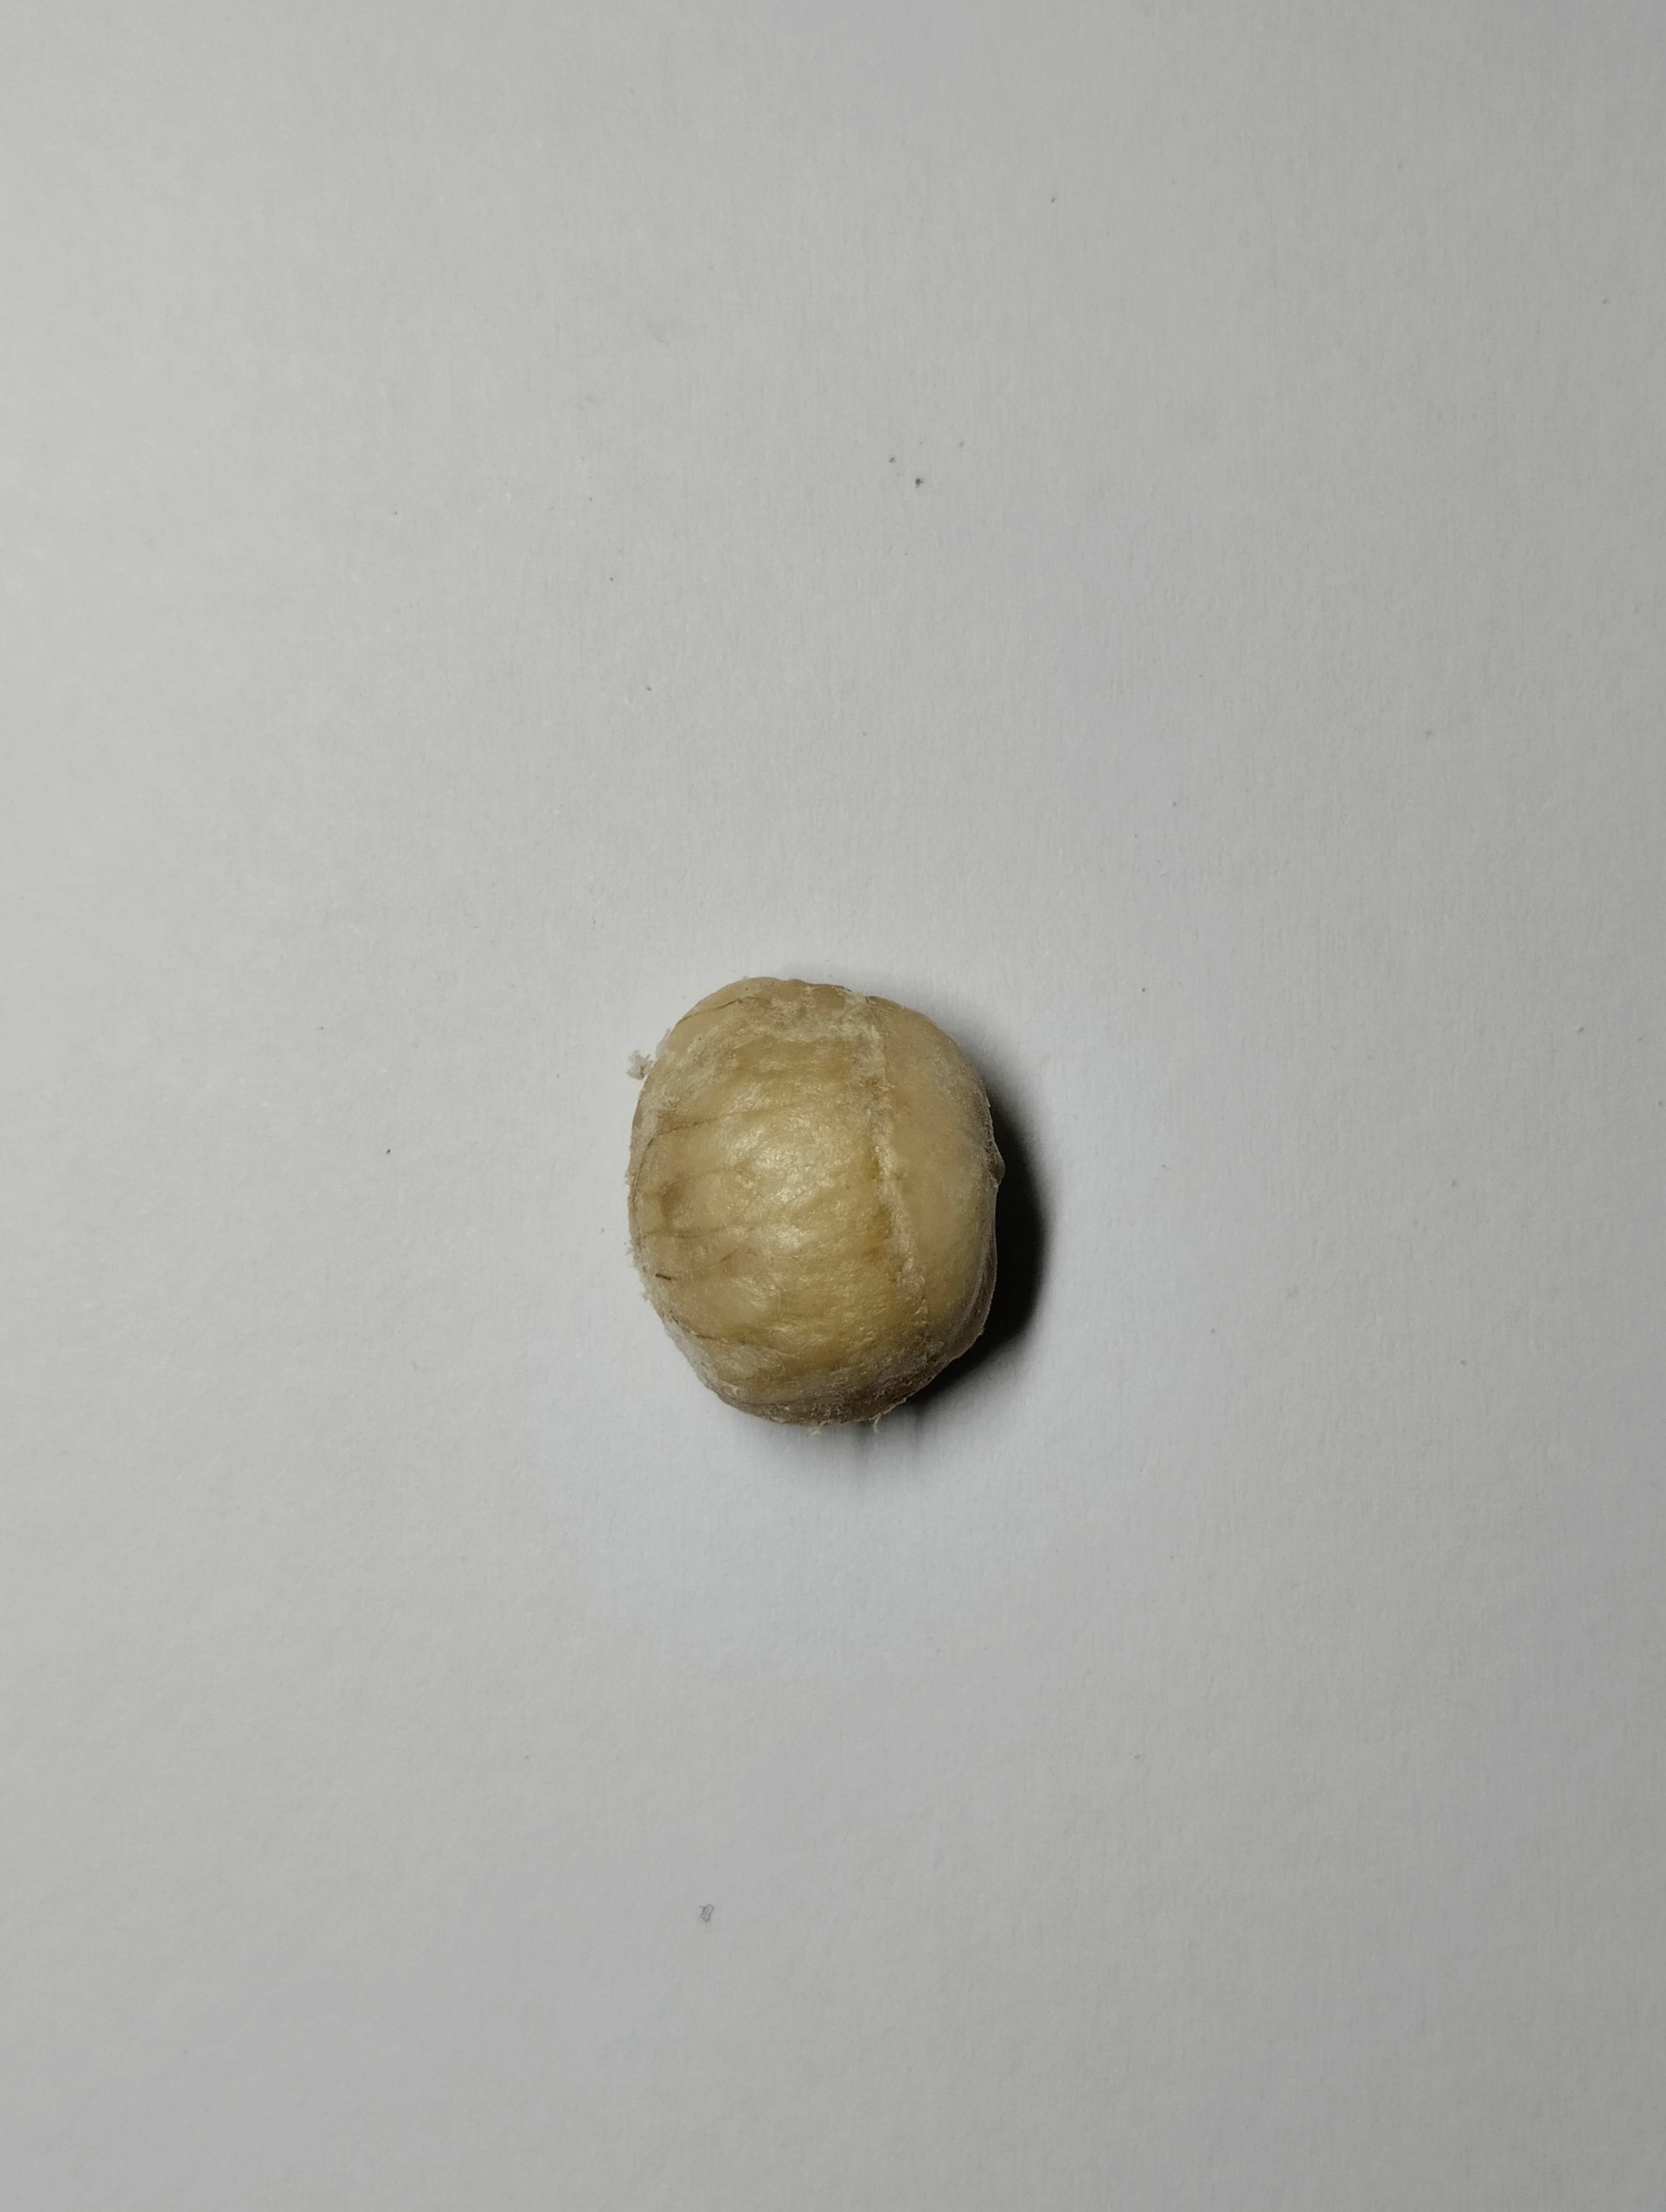
Label: bagus (good seed)